1977 Australian federal election

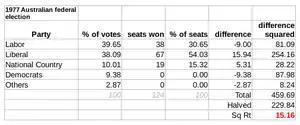
The Gallagher Index result: 15.16

The government offering tax cuts to voters and ran advertisements with the slogan "fistful of dollars". The tax cuts were never delivered; instead a "temporary surcharge" was imposed in 1978. The election coincided with the retirement of the Governor-General, Sir John Kerr. Kerr had appeared drunk at the Melbourne Cup in November and the public outcry resulted in the cancellation of his appointment as Ambassador to UNESCO.